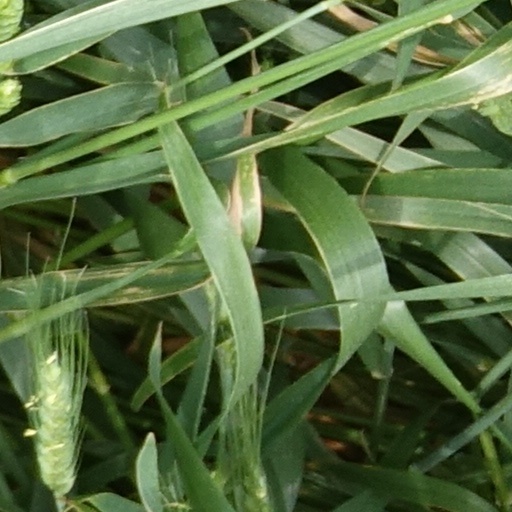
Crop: wheat